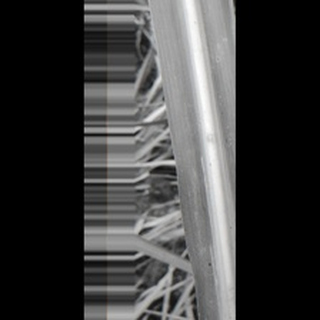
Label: sugarcane_red_rot